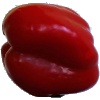
Label: Pepper Red 1